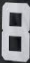
Number: 8